Davíð Stefánsson

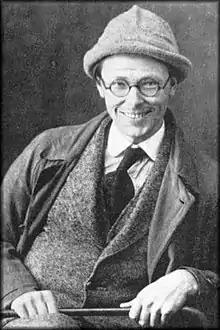
Davíð Stefánsson

Davíð Stefánsson (21 January 1895 – 1 March 1964) was an Icelandic poet and novelist, best known for his ten volumes of poetry.